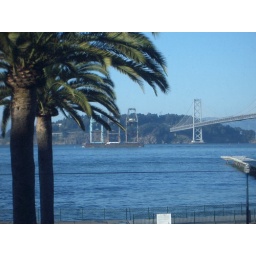
cranes arriving by boat... this is thru the schmutzig window in our office but it still looks ok...